United States women's World University Games basketball team

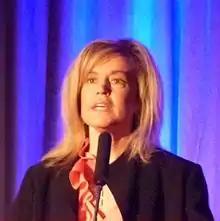
Charli Turner Thorne, head coach of 2009 USA World University Games team

The twelve-player squad started the official games in Belgrade, Serbia one player down. Maya Moore, the consensus player of the year, sprained a knee in a scrimmage with Australia. She was listed as day-to-day, but was never cleared to play. The first official game was against France. The USA won easily 115–30, behind double-digit scoring from five players – Tina Charles (18), Jantel Lavender (16), Jacinta Monroe (16), Tiffany Hayes(15), and Alexis Gray-Lawson (14).